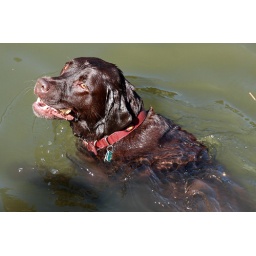
I watched this dog for awhile jumping into the water chasing a stick at the harbor in Rock Hall Martland